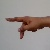
The image shows a hand gesture representing the letter 'P' in Indian Sign Language.